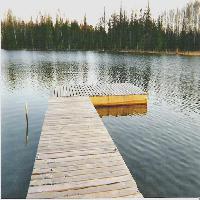
Weather: cloudy or overcast